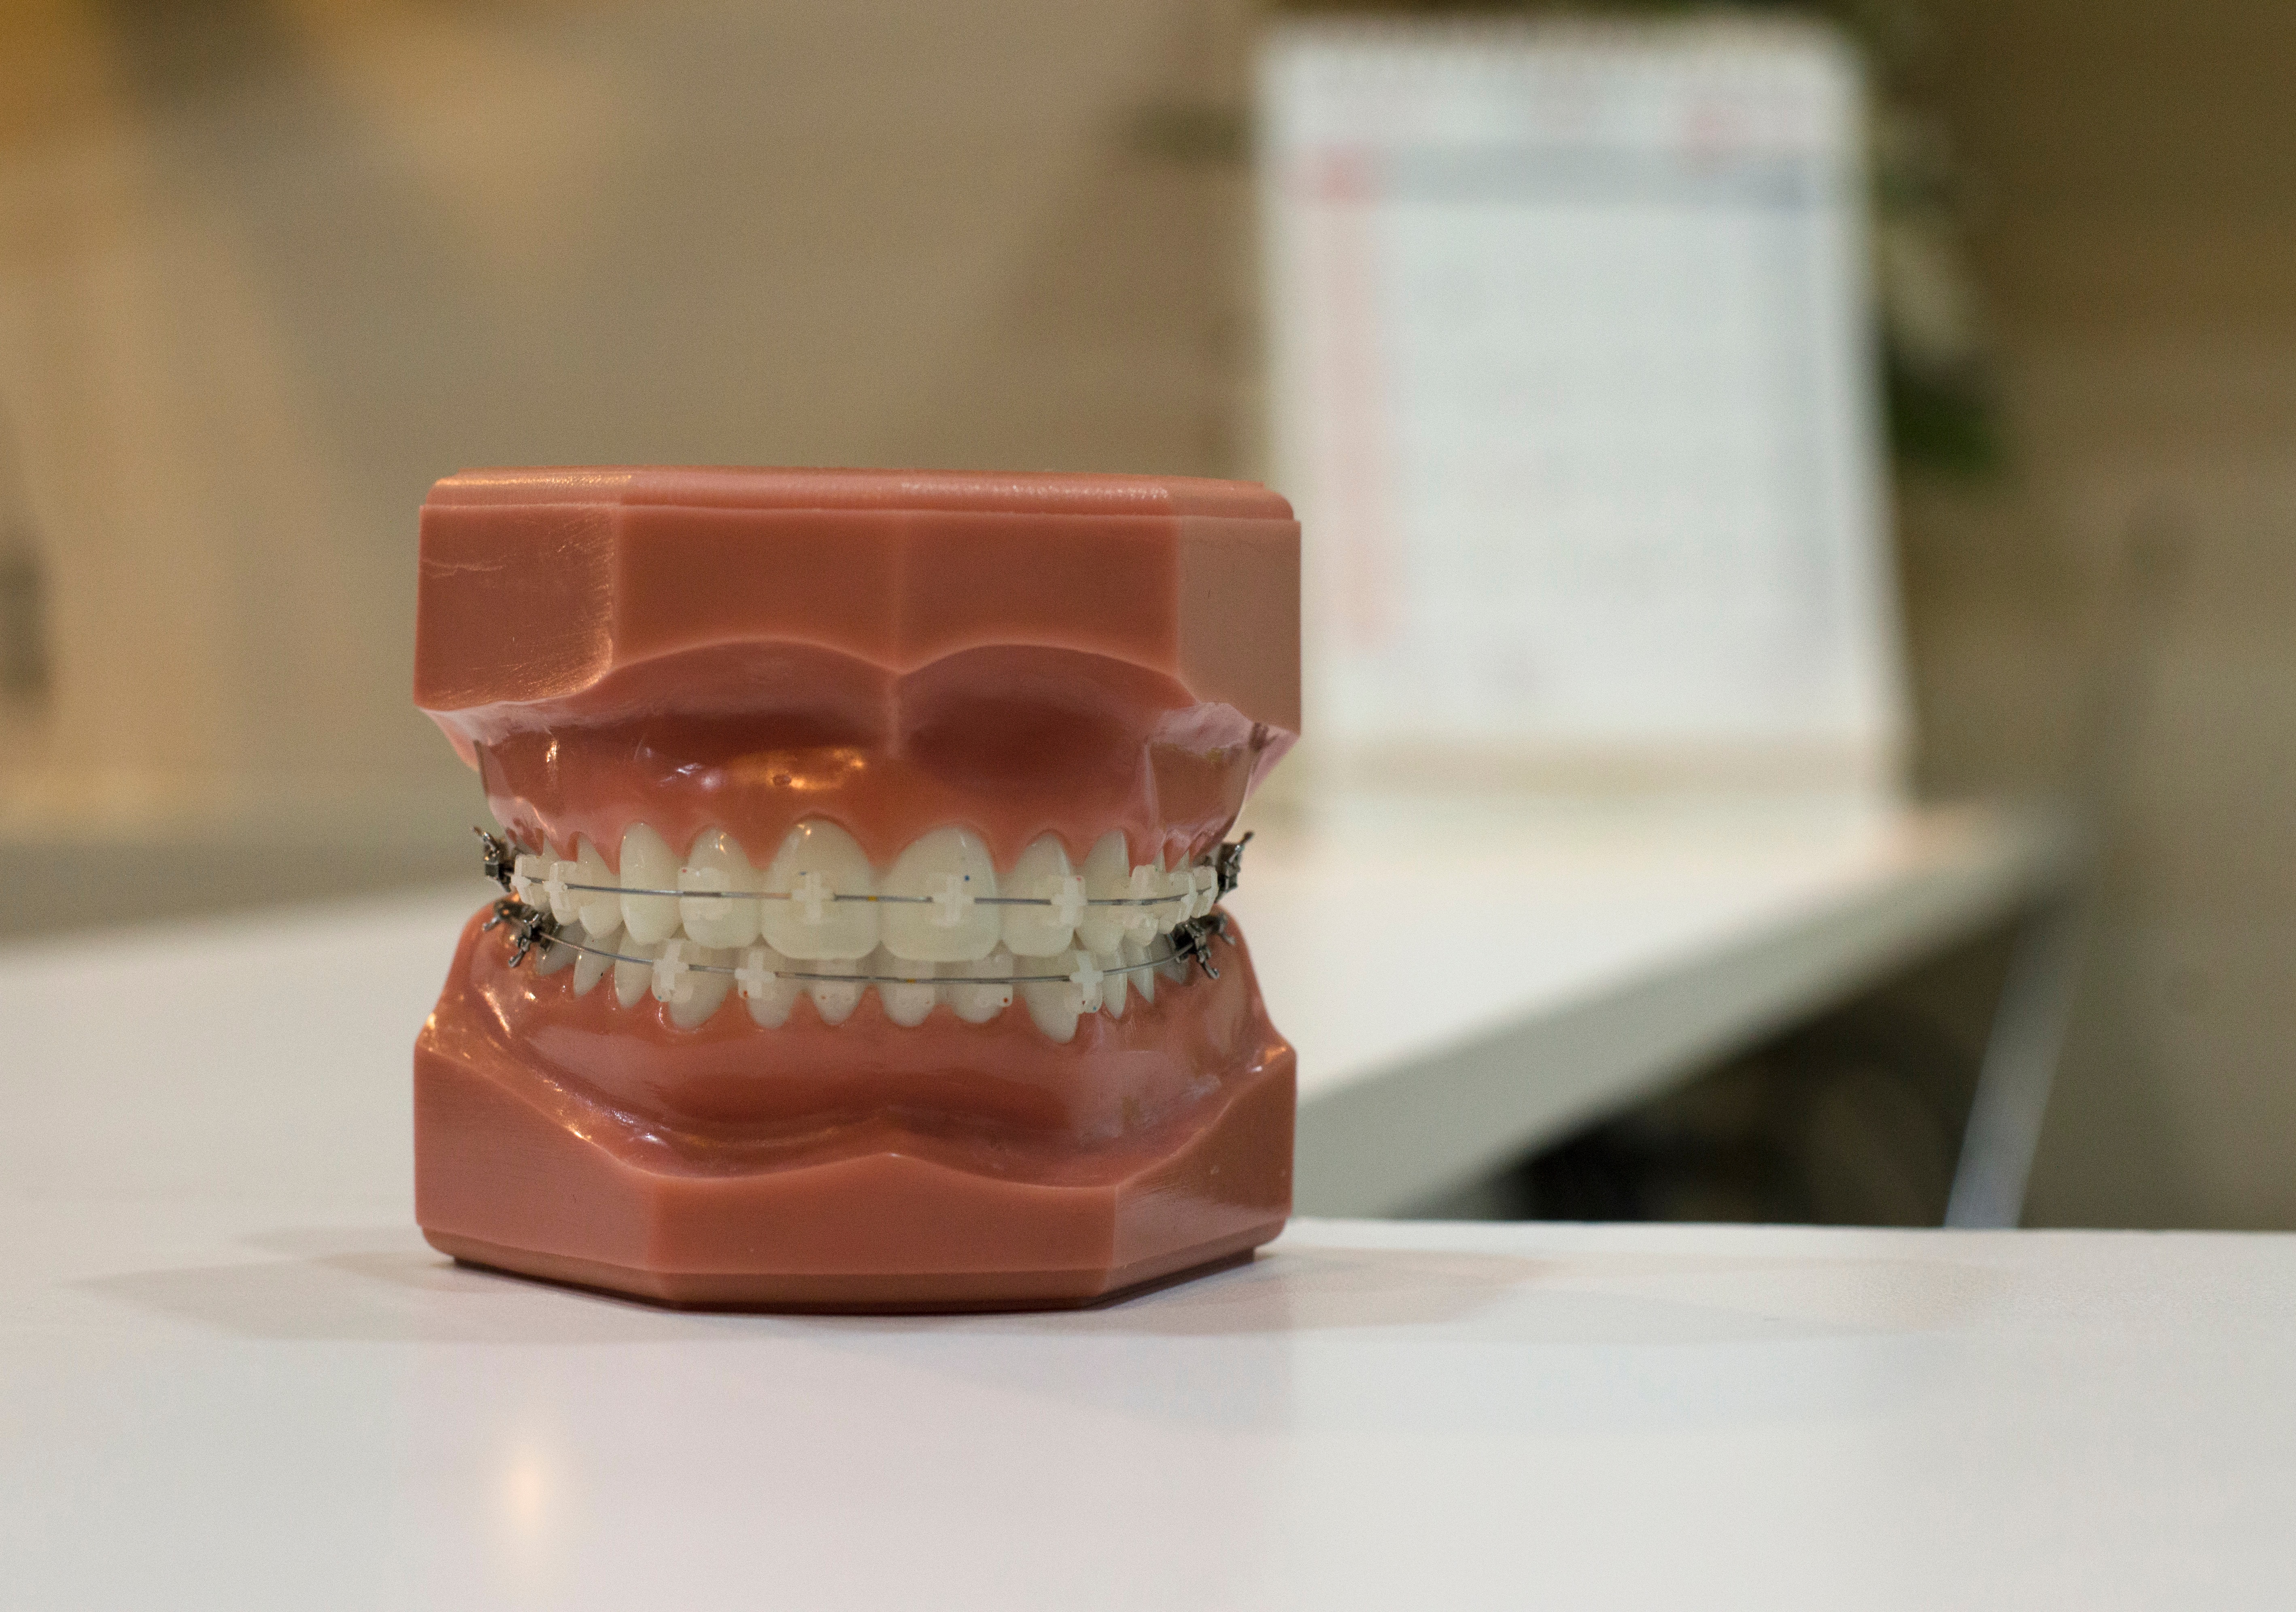
hand, wire, lighting, dentist, orthodontic, product, brace, organ, teeth, tooth